Sam Cronin

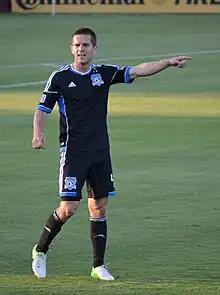
Cronin playing for San Jose Earthquakes in 2012

Cronin was selected second overall by Major League Soccer team Toronto FC in the 2009 MLS SuperDraft on January 15, 2009. Cronin made his professional debut on 21 March 2009, in Toronto's first game of the 2009 MLS season against Kansas City Wizards. He scored his first professional goal on June 13, 2009, against the New York Red Bulls.